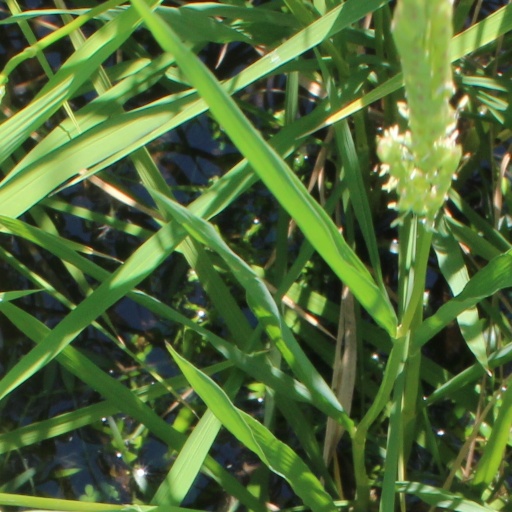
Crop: rice